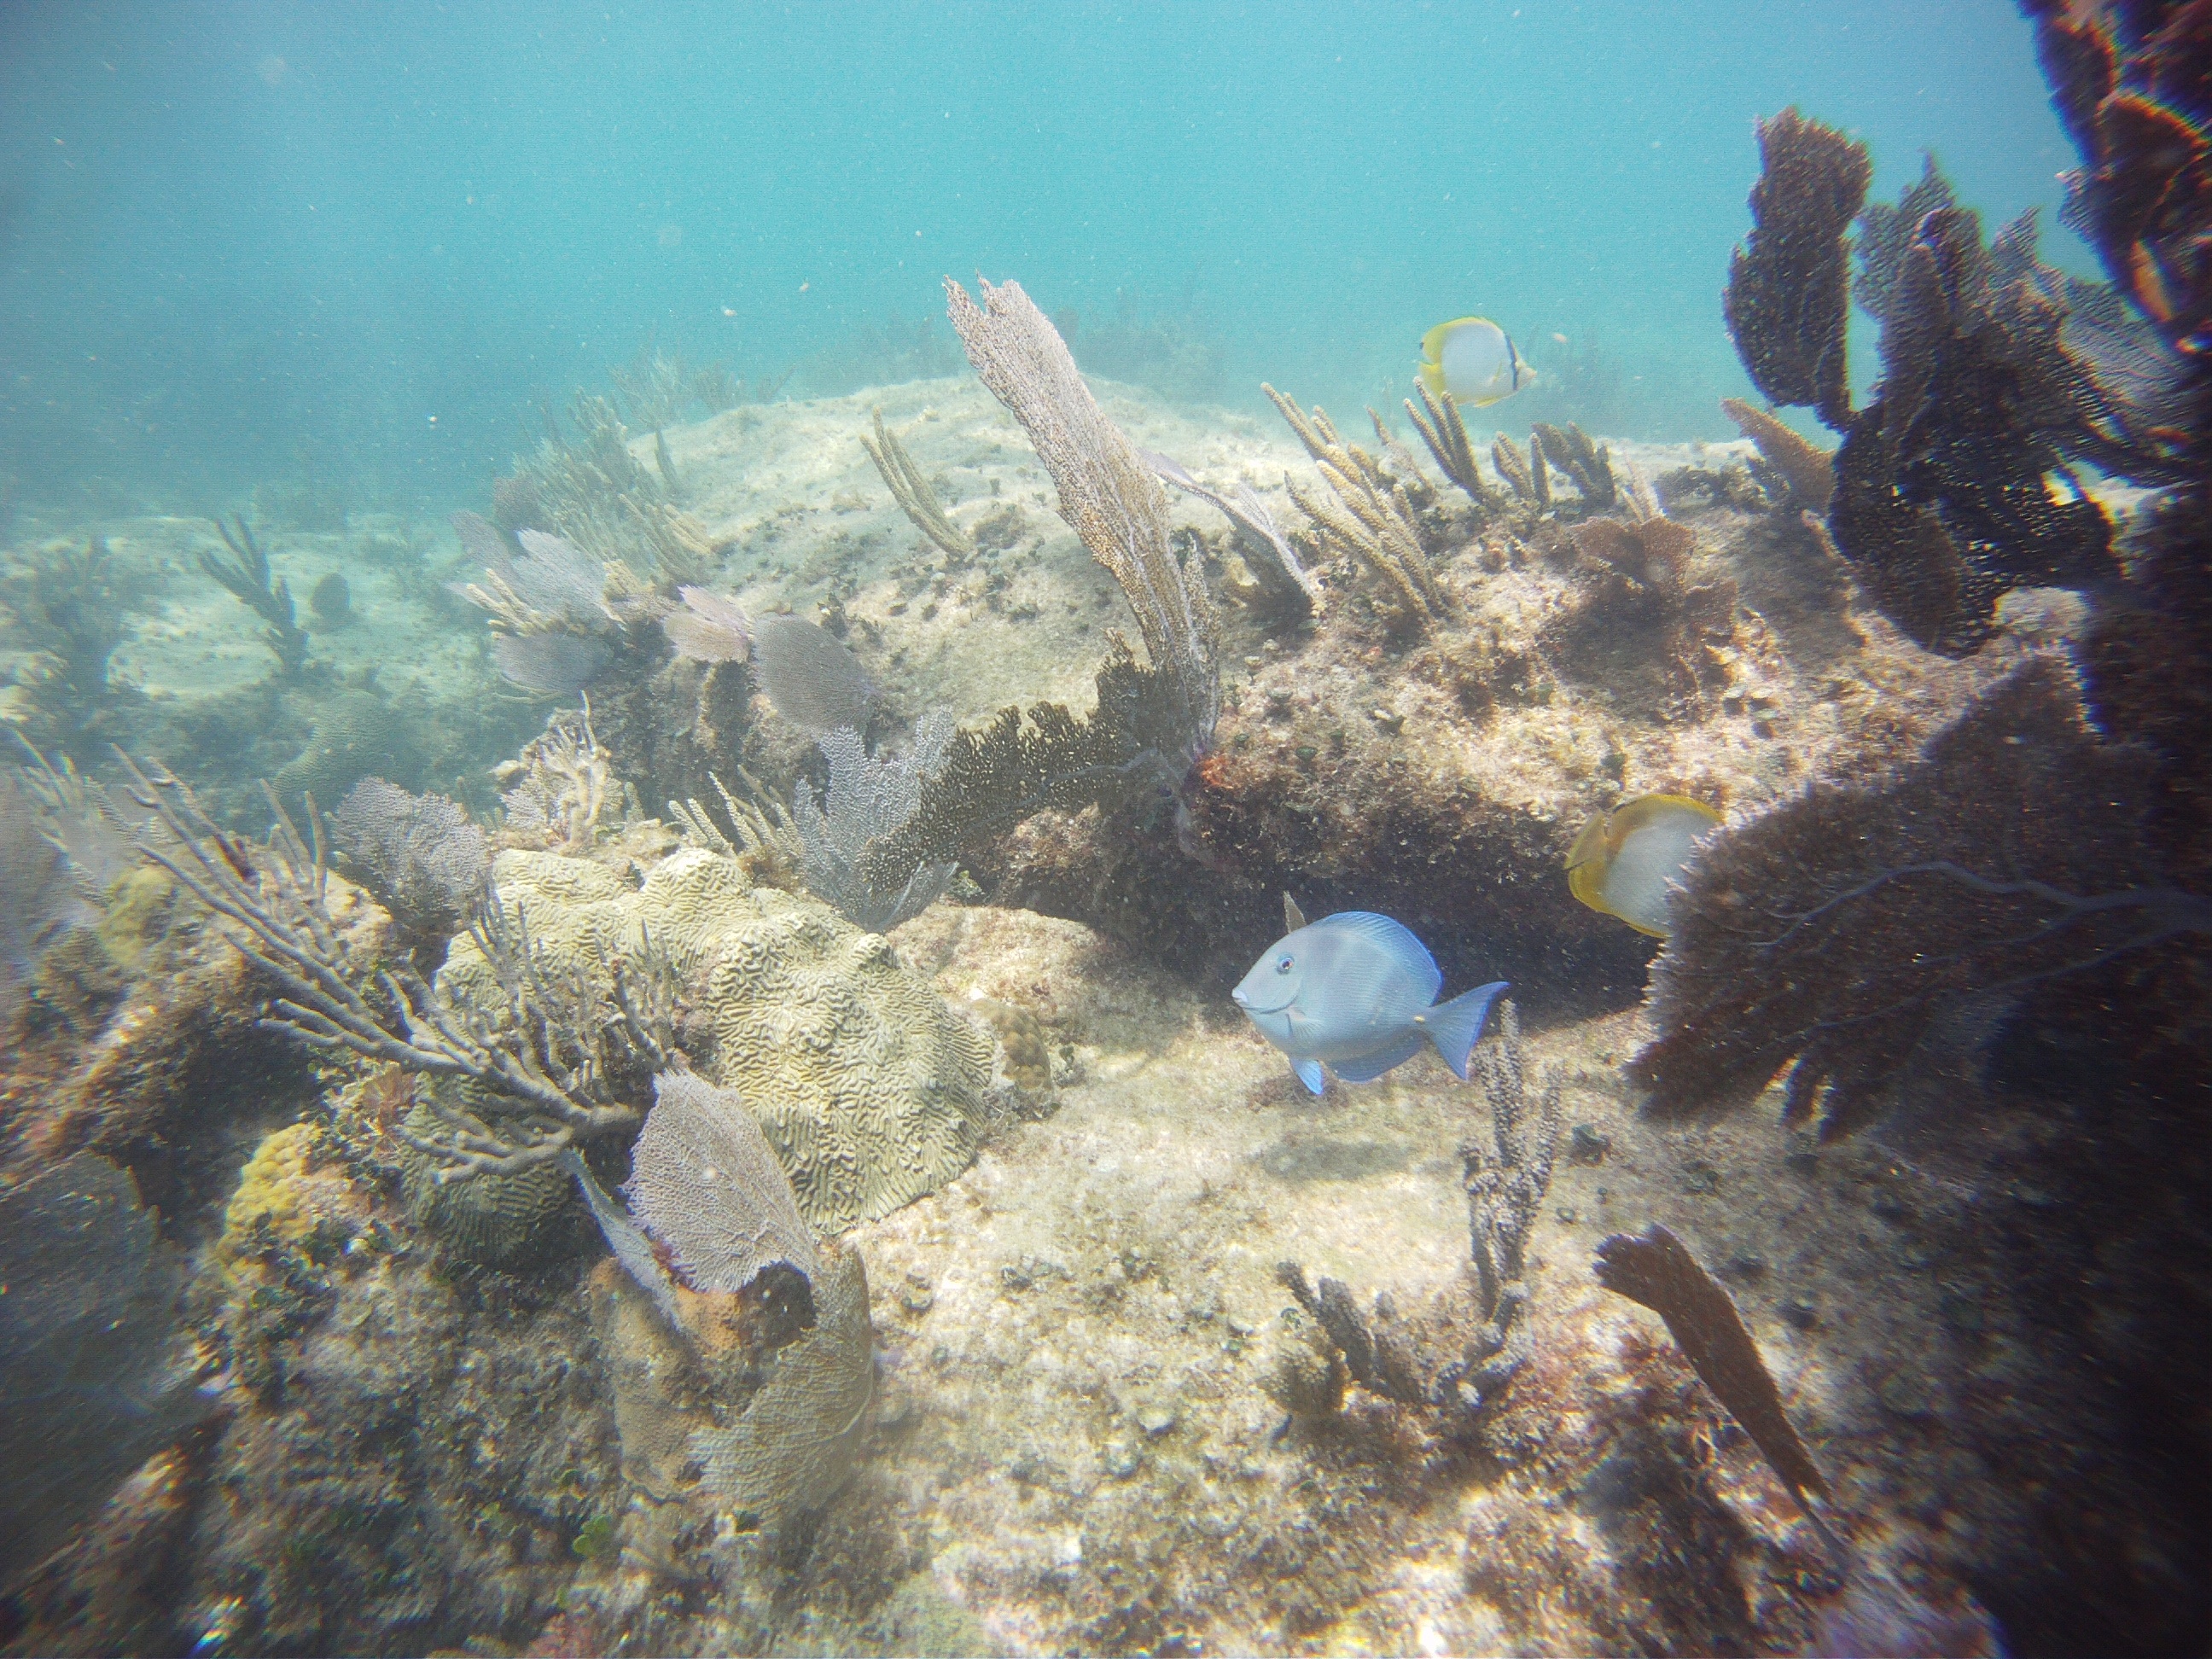
sea, ocean, diving, underwater, biology, fish, coral, coral reef, reef, marine biology, coral reef fish